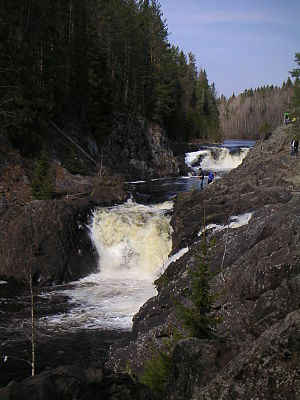
Suna
Kivatsu-vandfaldet ved Suna.
Suna er en flod i republikken Karelen i Rusland. Den er 280 km lang, med et afvandingsareal på 7.670 km².